1938 American Karakoram expedition to K2

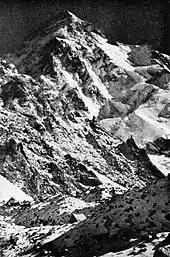
South face of K2 showing 1938 Base Camp in the foreground (expedition photo)

The 1938 American Karakoram expedition to K2, more properly called the "First American Karakoram expedition", investigated several routes for reaching the summit of K2, an unclimbed mountain at the second highest mountain in the world. Charlie Houston was the leader of what was a small and happily united climbing party. After deciding the Abruzzi Ridge was most favorable, they made good progress up to the head of the ridge at on July 19, 1938. However, by then their supply lines were very extended, they were short of food and the monsoon seemed imminent. It was decided that Houston and Paul Petzoldt would make the last push to get as close to the summit as they could and then rejoin the rest of the party in descent. On July 21 the pair reached about . In favorable weather, they were able to identify a suitable site for a higher camp and a clear route to the summit.